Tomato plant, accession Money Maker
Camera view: horizontal (90 deg, fisheye); turntable rotation: 90 degrees
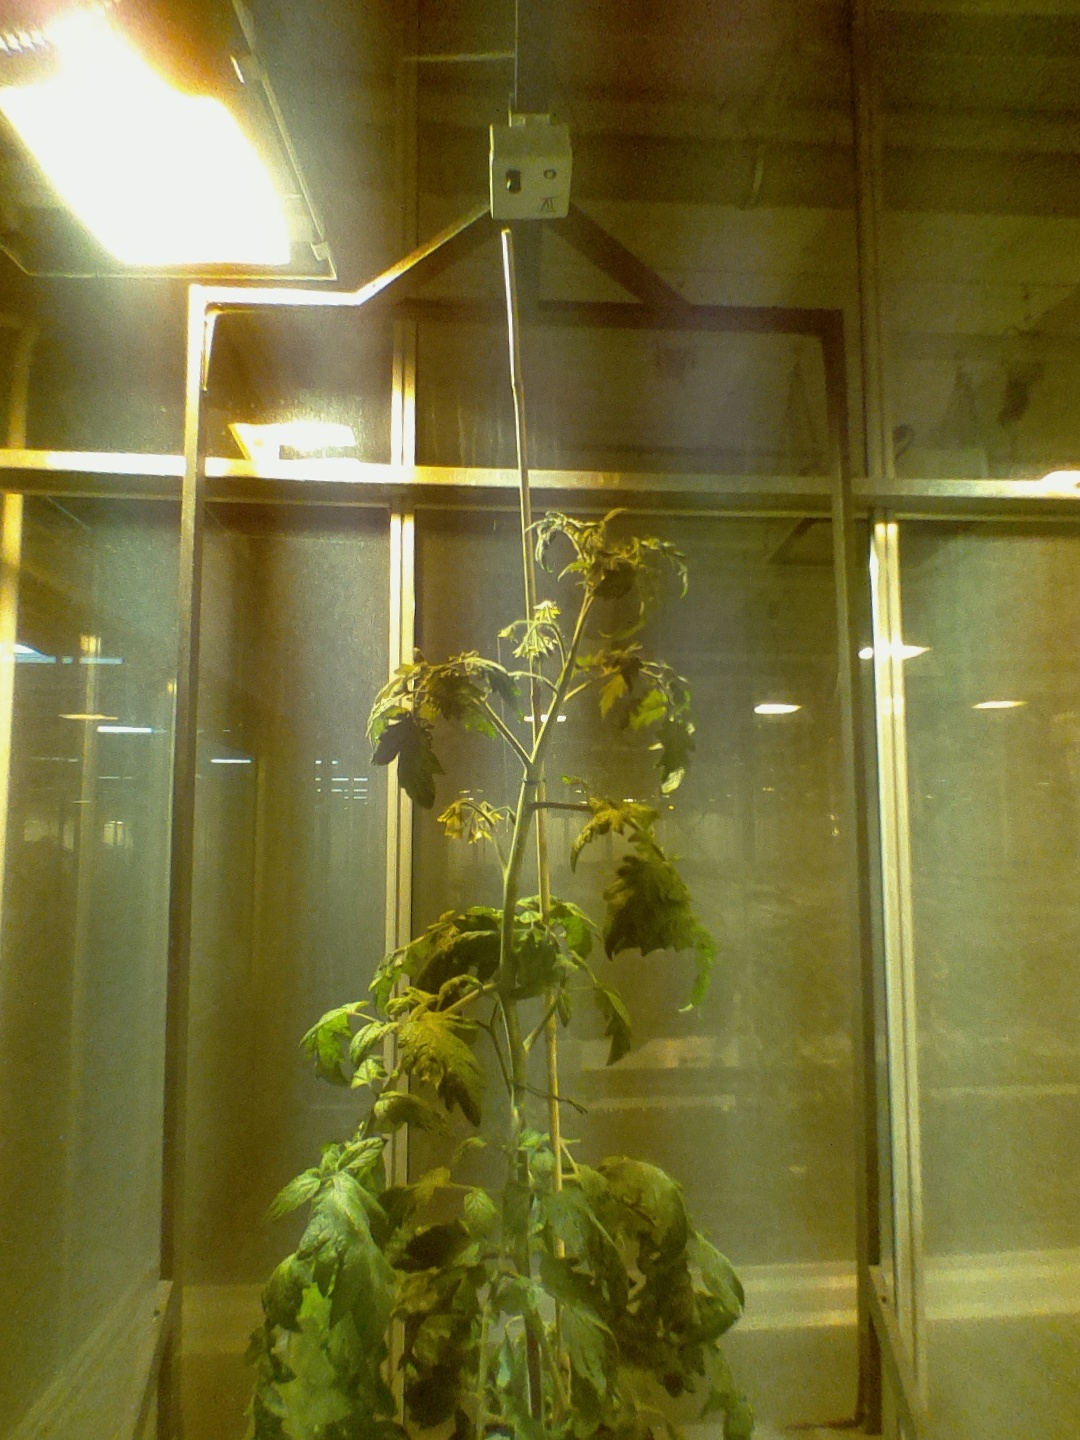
BBCH growth stage 69: End of flowering, 90%-100% of flowers open, more petals falling